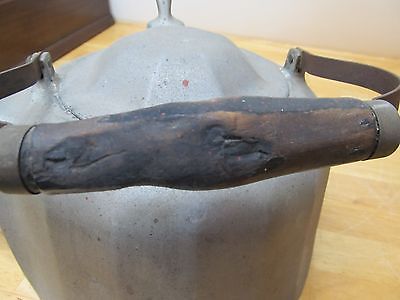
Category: kettle